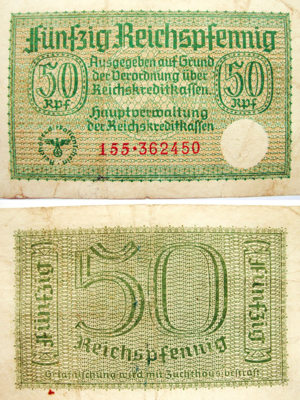
Le Reichsmark fut de 1924 à 1948 l'unité monétaire officielle de la République de Weimar, du Troisième Reich puis de l'Allemagne occupée par les forces alliées.